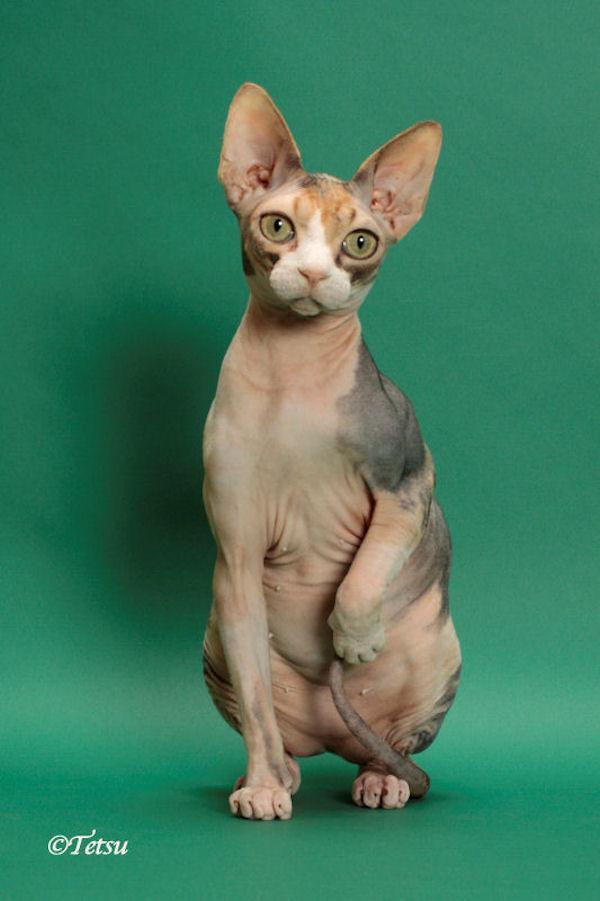
Sphynx